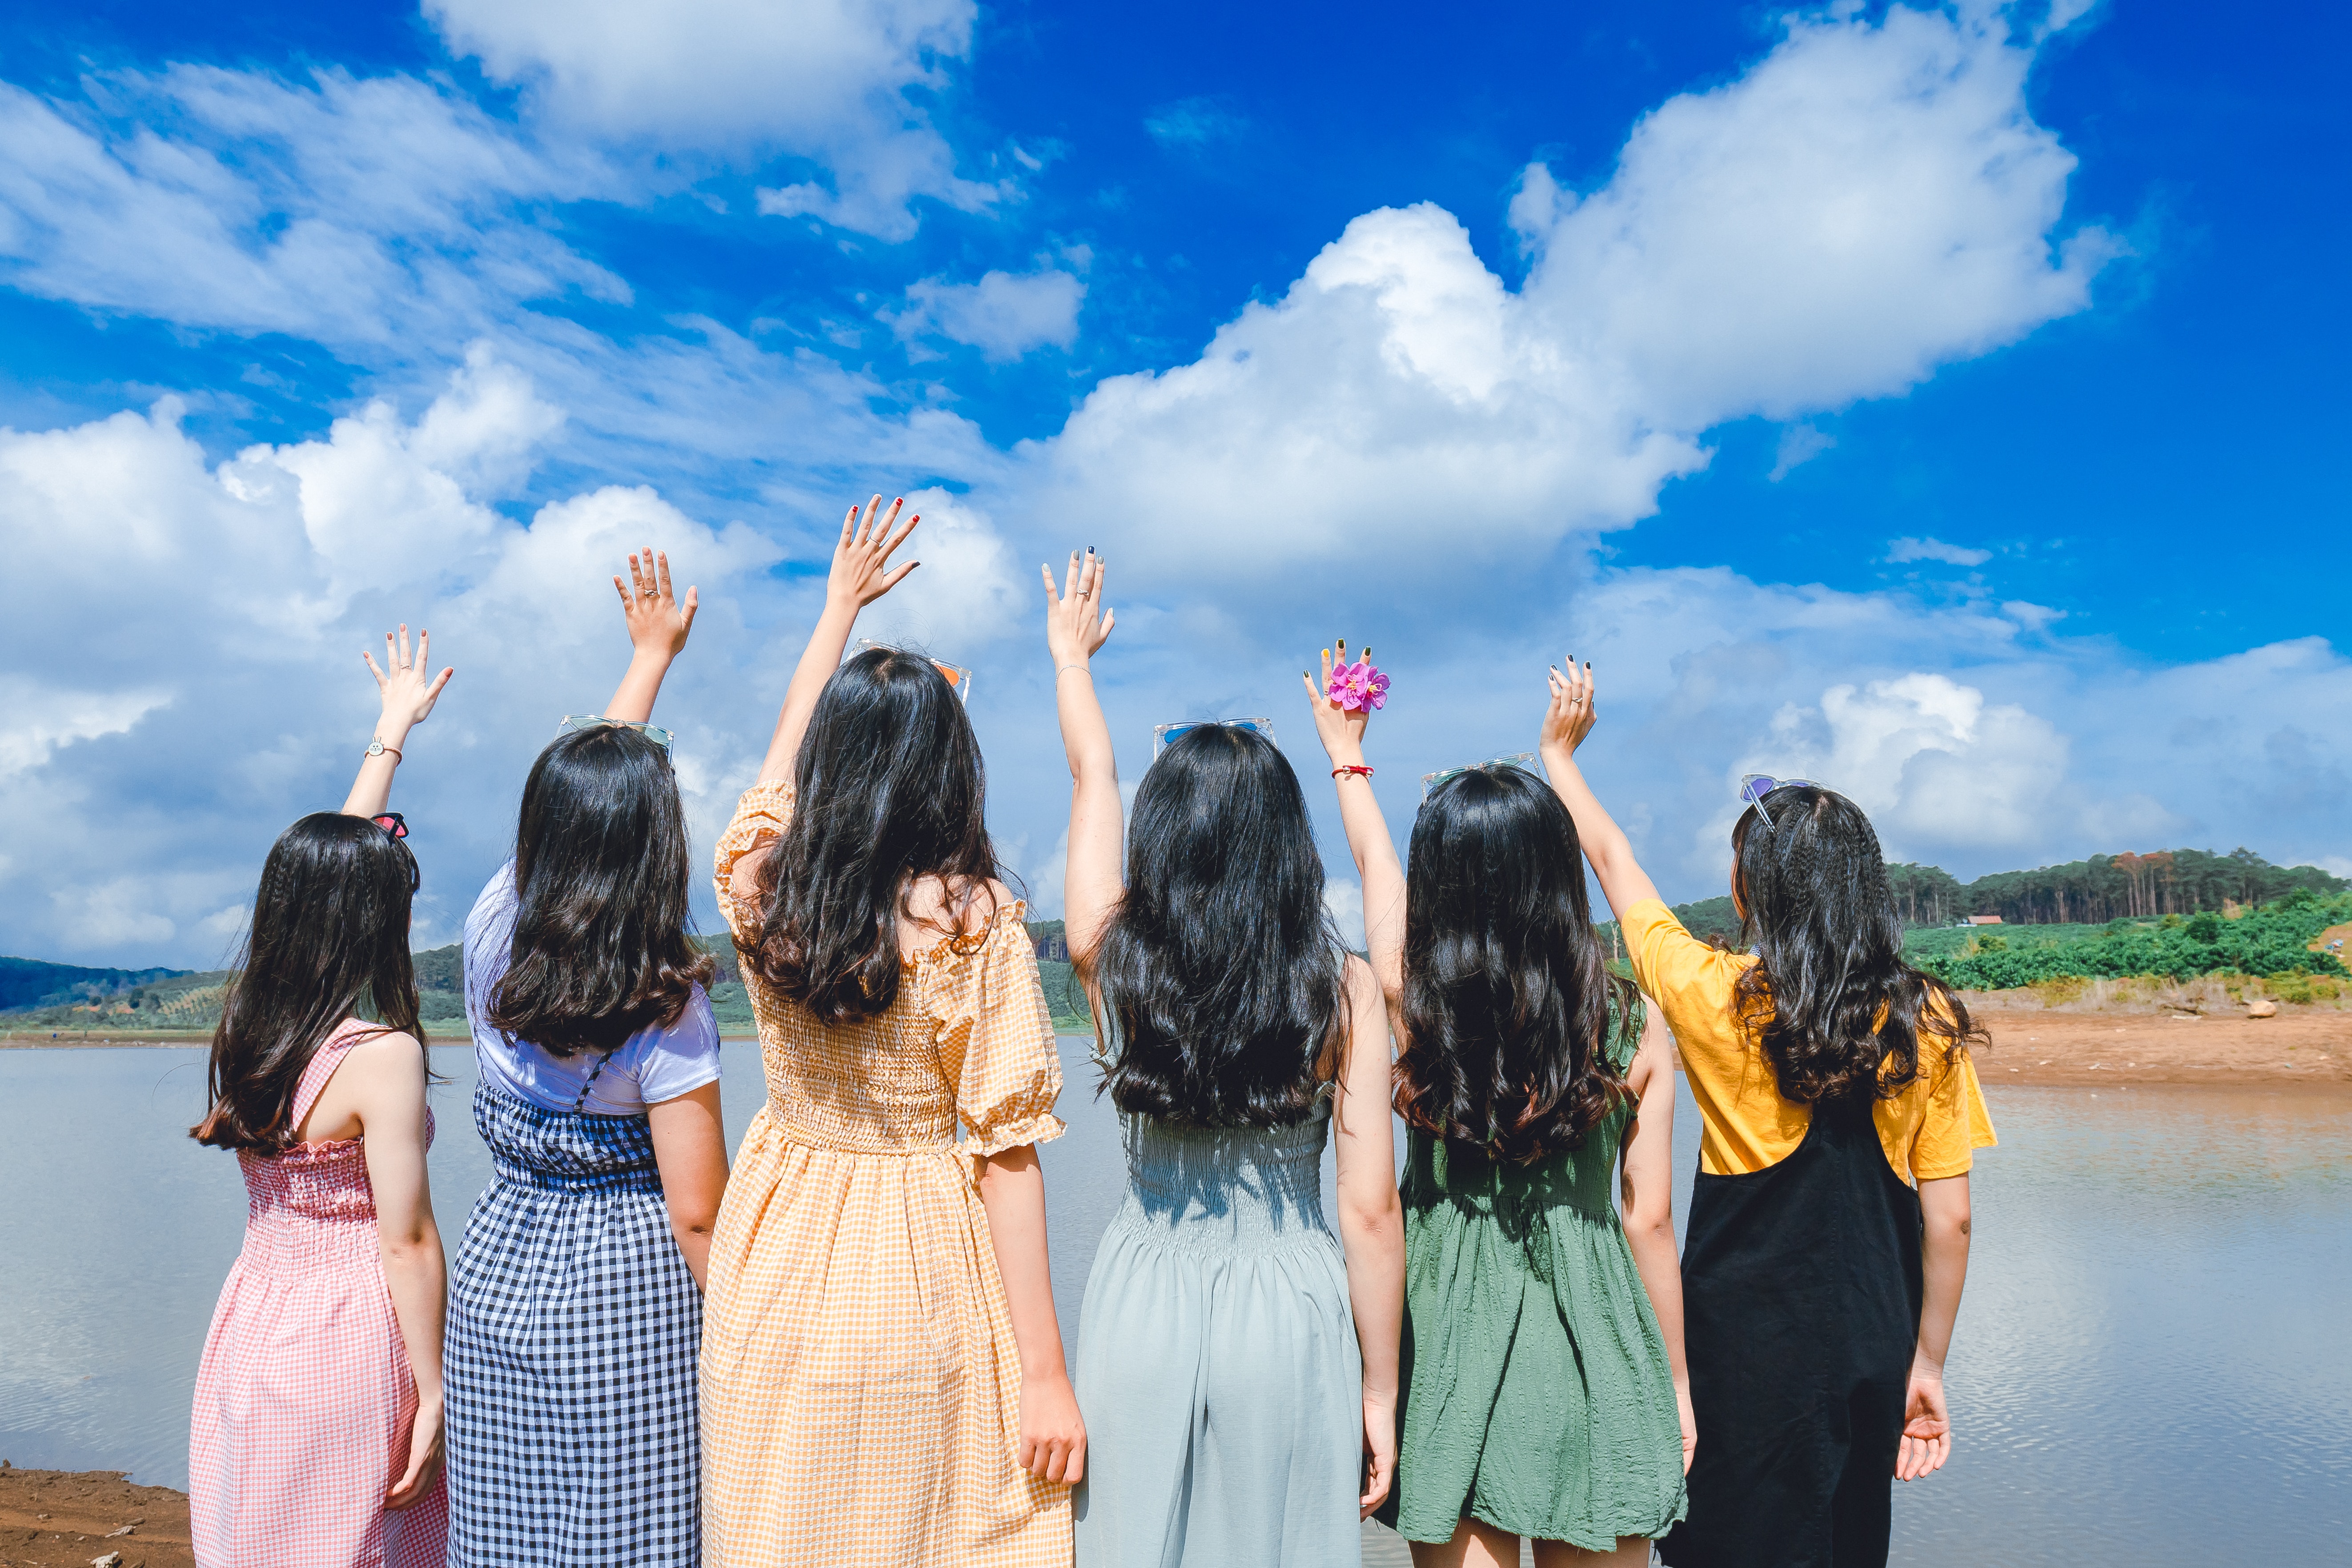
People in nature, sky, photograph, people, yellow, friendship, fun, summer, photography, vacation, cloud, event, travel, happy, leisure, dress, tourism, gesture, ceremony, landscape, sea